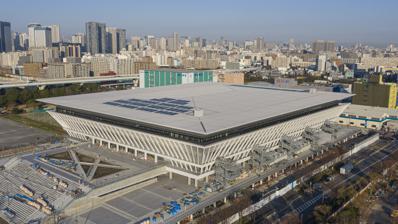
Building: Tokyo Aquatics Centre
Country: Japan
Year built: 2020
Indoor aquatics centre in Tokyo 35°39′3.96000″N 139°48′54.36000″E / 35.6511000000°N 139.8151000000°E / 35.6511000000; 139.8151000000 Tokyo Aquatics Centre The Tokyo Aquatics Centre in January 2020 Address Tokyo , Japan Capacity 15,000 (10,000 post-Olympics) Construction Built 2017 Opened 24 October 2020 The Tokyo Aquatics Centre ( 東京アクアティクスセンター , Tōkyō akuatikusu sentā ) is an indoor swimming pool in the Mori- Beach Park ( 辰巳の森海浜公園 ) in Tatsumi in the Kōtō ward in eastern Tokyo . Construction began in April 2017 and was completed in 2020. The total construction cost was 56.7 billion ¥ (471 million € ). The opening, scheduled for 22 March 2020, was postponed due to the COVID-19 pandemic and took place on 23 July 2020 without an audience. The swimming hall was built for the 2020 Summer Olympics and can accommodate up to 12,000 spectators. The arena was also used for swimming competitions at the 2020 Summer Paralympics . The swimming arena has two swimming pools and a pool for water diving. The roof was built on the ground and raised step by step to a height of 37 metres. It is 160 metres long, 130 metres wide and 10 metres thick. The roof weighs 7,000 tonnes. In the future, the Aquatics Centre will host hundreds of national, international and junior competitions every year. Furthermore, the citizens of Tokyo will also be able to use the pool after the Games. History Construction of the centre began in April 2017 and was completed in 2019 by the Tokyo Metropolitan Government . In 2018, during construction, the scandal of KYB 's manipulation of seismic isolation damper data was discovered, and since such devices were also used in this building, the building's hydraulic oil dampers needed to be replaced. The building was scheduled to open in 22 March 2020 for the Youth Olympic Cup, but was cancelled due to the effects of the COVID-19 pandemic in Japan . It was inaugurated on 24 October 2020 with a sports exhibition. Picture Gallery Entrance from Mori Beach Park Aquatics Center (Southwestside, 2019) Aquatics Center (Northeastside, 2019) External links Wikimedia Commons has media related to Tokyo Aquatics Centre . Profile on the website of the games References